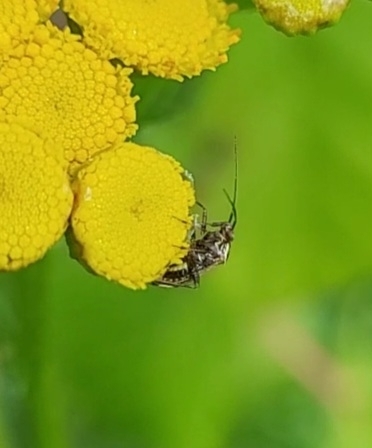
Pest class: lygus_bug